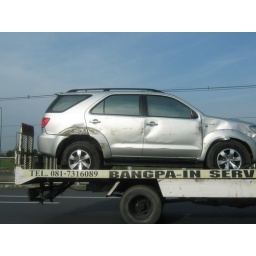
Damaged car on a truck in Thailand